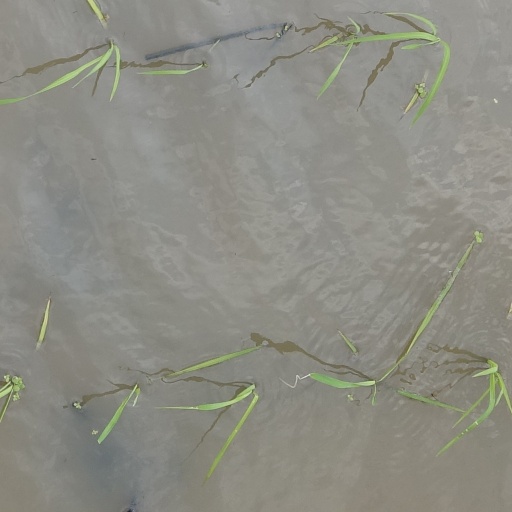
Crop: rice